Dave Leduc

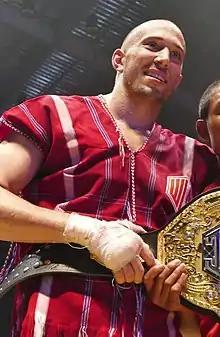
Leduc in 2019

Dave Leduc (born 13 December 1991) is a Canadian-Burmese Lethwei fighter. He is a former six-time Lethwei world champion who held the Openweight Lethwei World Championship and was undefeated under traditional rules "KO to win". In 2014, Leduc first gained widespread notoriety by winning his fight in the controversial Prison Fight against an inmate inside Klongpai maximum security prison in Thailand. In 2016, he travelled to Myanmar to fight Burmese bareknuckle boxing considered the world's most brutal sport, and defeated the reigning champion Tun Tun Min to become the first non-Burmese to win the Lethwei Golden Belt title. Leduc married Moldovan model Irina Terehova in a nationally televised traditional Burmese wedding ceremony in Yangon watched by 30 million viewers in Myanmar and became a superstar celebrity in the country. He is the biggest star in the sport of Lethwei and has been described as cultural phenomenon in Myanmar. Leduc headlined the two biggest combat events in Myanmar and Cambodia's history, with the Lethwei trilogy fight vs. Tun Tun Min in Myanmar and the Kun Khmer match vs. Prom Samnang in Cambodia, which Prime Minister of Cambodia Hun Manet described as having contributed to strengthening the ties of friendship between Cambodia and Myanmar.